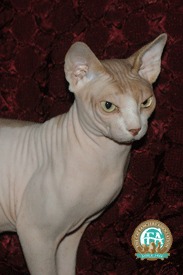
Animal: cat
Breed: sphynx